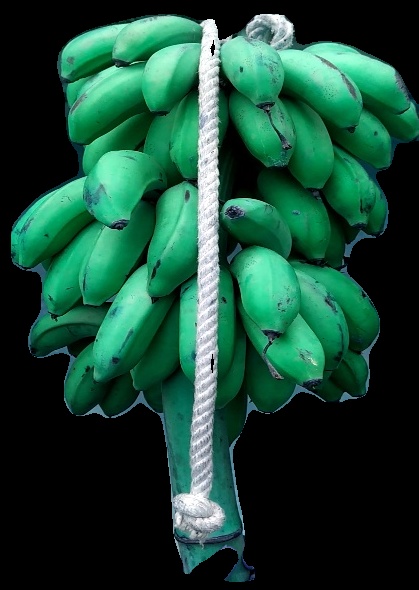
Variety: rasbale
Grade: grade2